Shigeyoshi Miwa

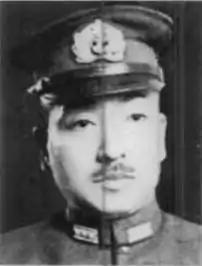
Vice Admiral Miwa Shigeyoshi

, was an admiral in the Imperial Japanese Navy during World War II. He commanded the Japanese submarine forces during the attack on Pearl Harbor.